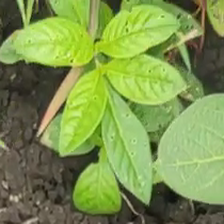
Weed species: Moti_dudhi(Euphorbia_geneculata_L)